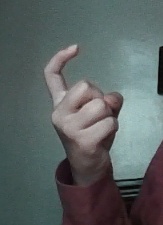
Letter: ra